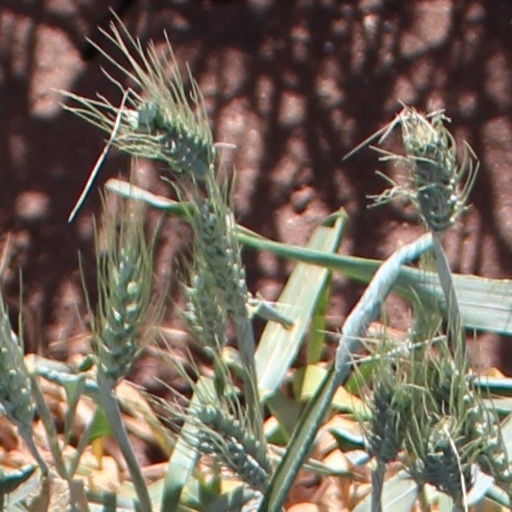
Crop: wheat